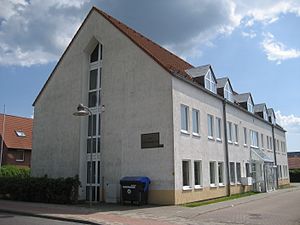
Amt Uecker-Randow-Tal
Amtsforvaltningen for Amt Uecker-Randow-Tal i Pasewalk
Amt Uecker-Randow-Tal består af 13 kommuner der har fælles forvaltning i byen Pasewalk. Amtet ligger i den sydøstlige del af Landkreis Vorpommern-Greifswald i den østlige del af den tyske delstat Mecklenburg-Vorpommern. Mod syd grænser amtet til delstaten Brandenburg. Midt i Amtet ligger byen Pasewalk, der ikke er en del af amtet, selv om dets forvaltning har til huse der, og løser flere forvaltningsopgaver i fællesskab.